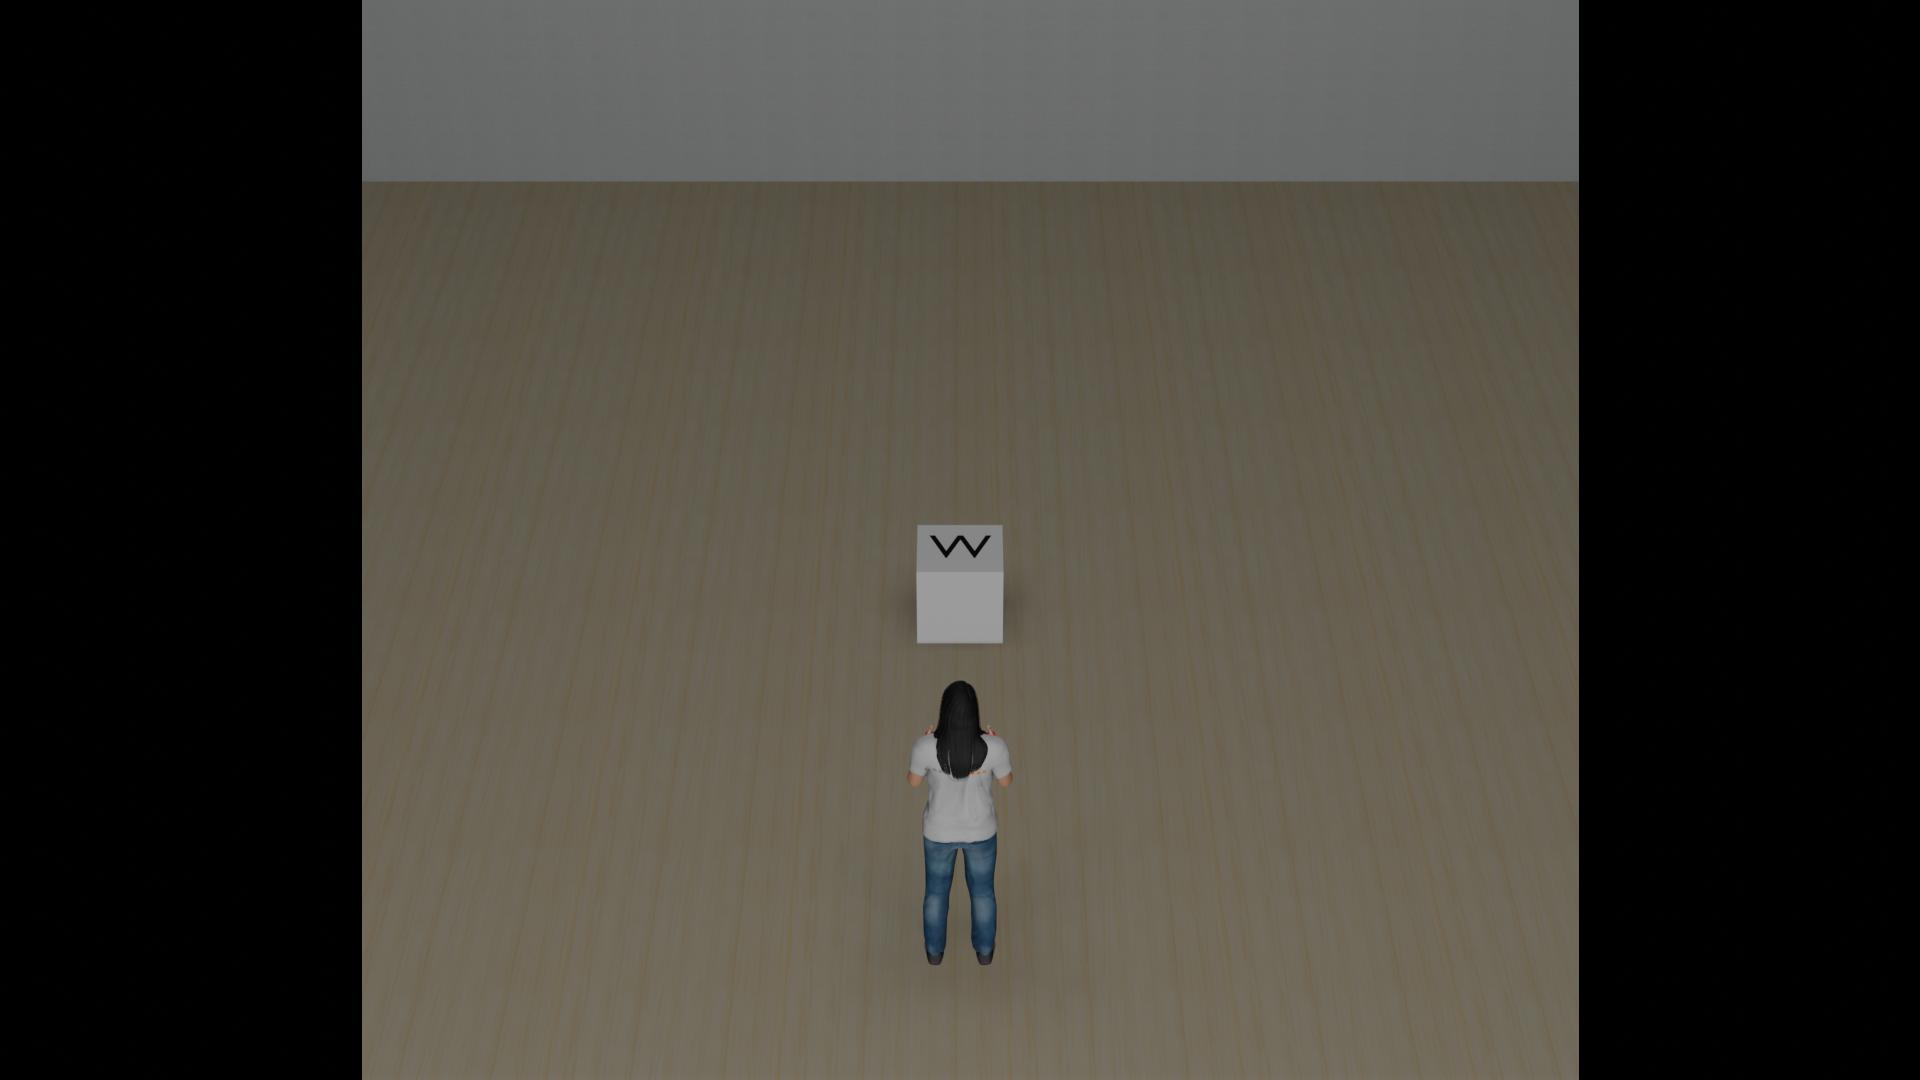
Task: level2_visual_letter
Answer: 'W'